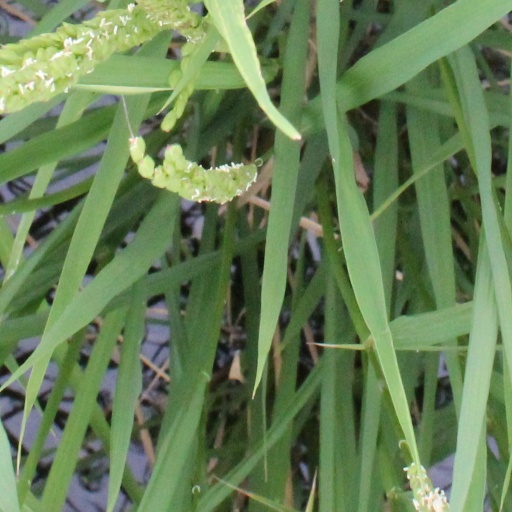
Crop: rice